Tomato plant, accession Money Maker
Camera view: bottom (45 deg); turntable rotation: 90 degrees
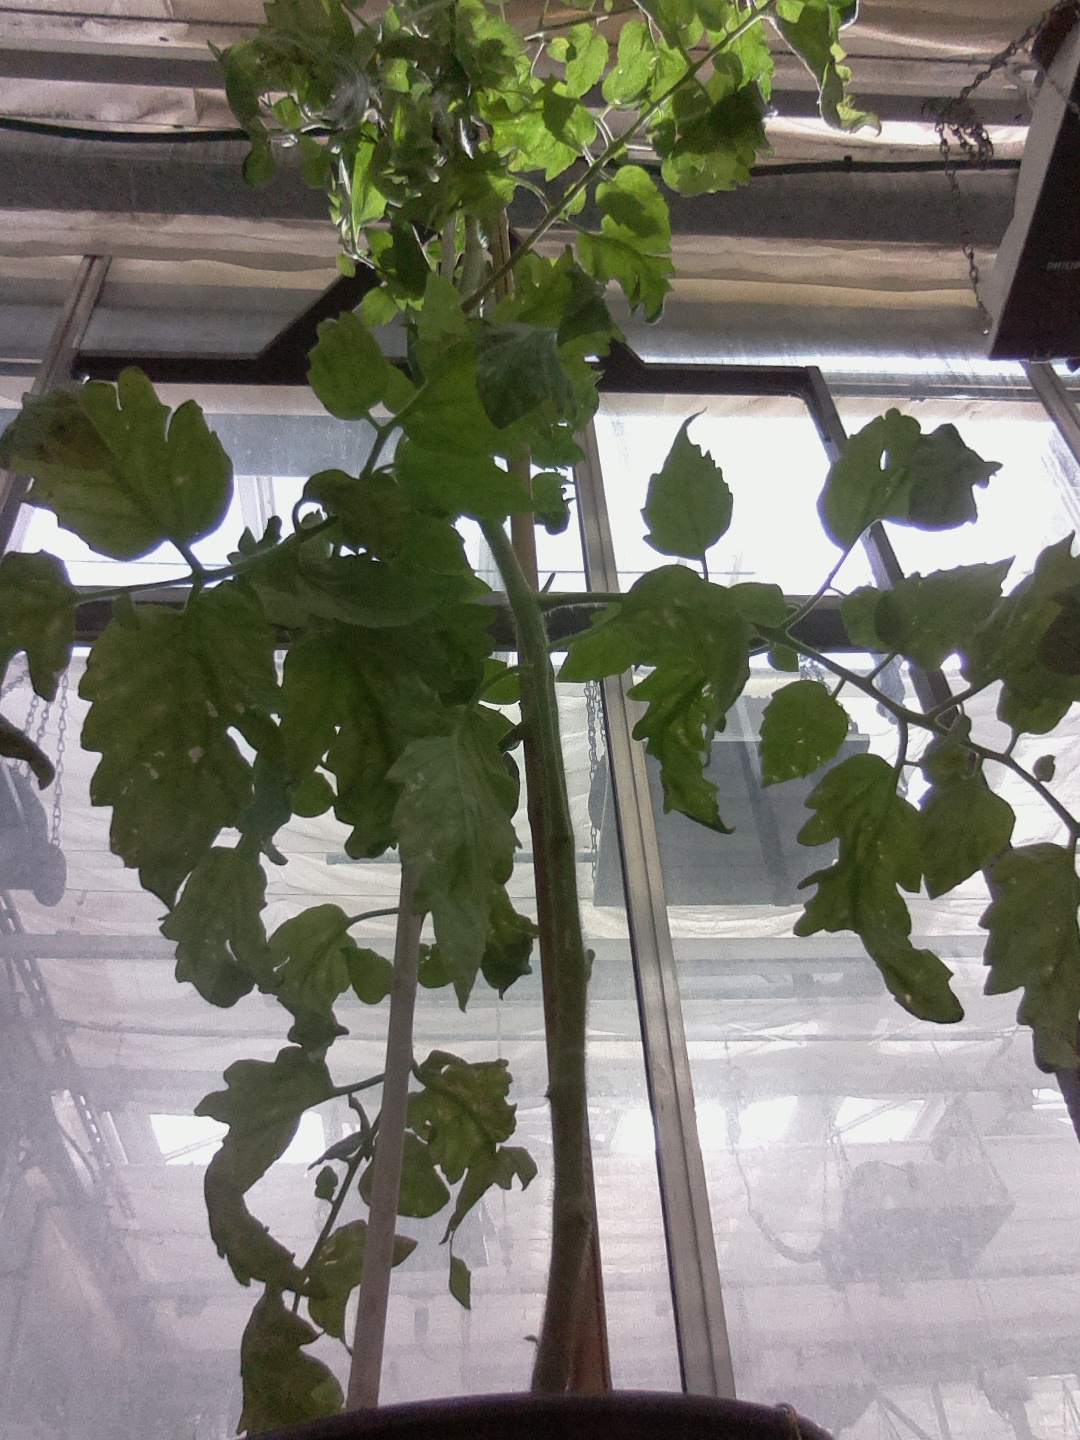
BBCH growth stage 75: 50%-60% of final fruit size